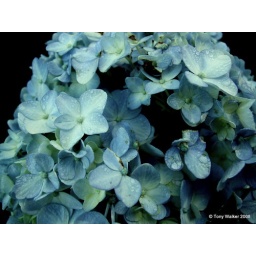
The flowers of this plant in Rivas village appeared to take on the hue of spearmint.Date: 1-MayTaken: Rivas, Costa Rica